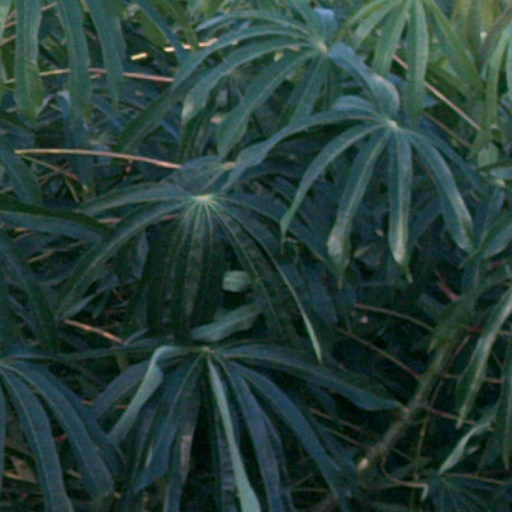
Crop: cassava